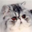
Label: cat